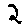
Label: 2